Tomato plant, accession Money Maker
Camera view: vertical (180 deg); turntable rotation: 150 degrees
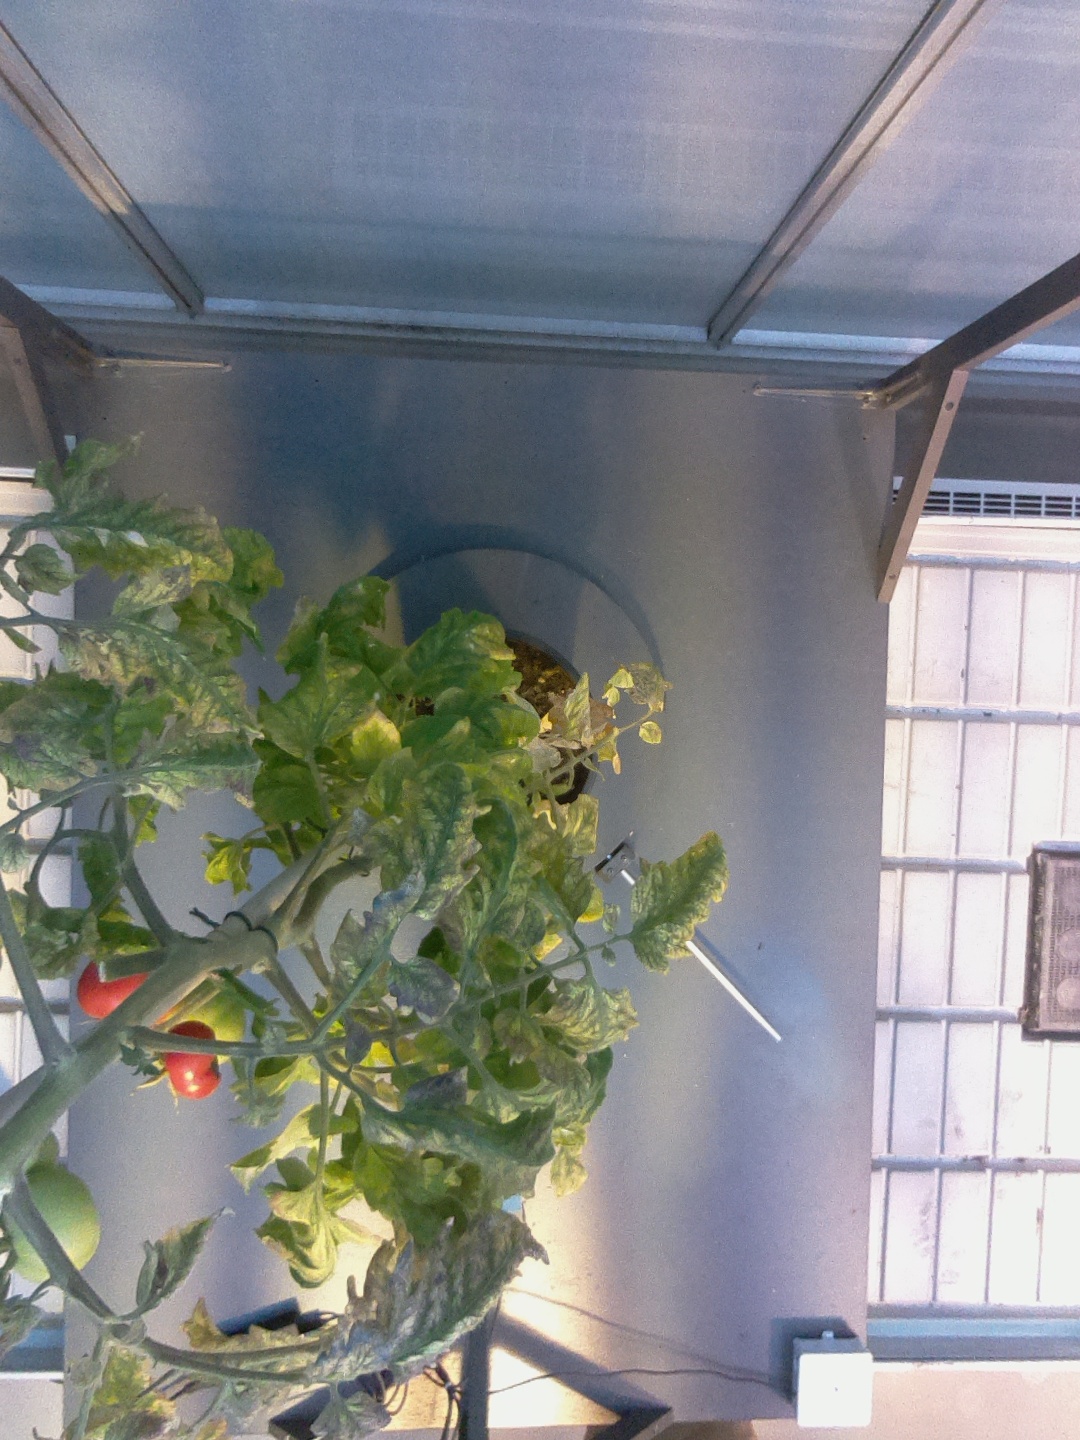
BBCH growth stage 82: 20%-30% of fruits show typical fully ripe color